East Bengal FC

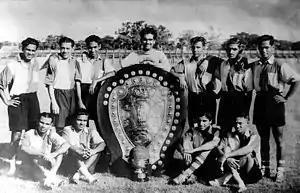
East Bengal players after winning 1949 IFA Shield

It took the club till 1942 to win their first IFA First Division title. East Bengal won their first IFA Shield in 1943. They then achieved the double in 1945 by winning both the Calcutta Football League (CFL) and IFA Shield. In 1948, East Bengal became the first team to defeat a foreign club on home soil. They won 2–0 against the visiting Chinese Olympic XI. East Bengal won their first treble in the 1949 season, by winning the Calcutta League, the IFA Shield and the Rovers Cup, becoming the first Indian club to do so. The club went on to win the 1949 Rovers Cup and the Durand Cup in 1951. That period saw the rise of the Pancha Pandavas. The five players, P. B. A. Saleh, Ahmed Khan, P. Venkatesh, Appa Rao, and K. P. Dhanaraj played together at the club from 1949 to 1953. The club also won its first DCM Trophy in 1950. The club also won three straight IFA Shields in 1949, 1950, and 1951. The English Football Association 1951–52 annual almanac adjudged East Bengal as the best club in Asia. On being recommended by the president of India, Rajendra Prasad, the club was invited by the Romania Youth Festival Committee in 1953 to participate in a football tournament. They also partook in a tour of the Soviet Union the same year. They were defeated by Soviet side by a margin of 13–1. Apart from football, East Bengal also won the Beighton Cup hockey tournament for the first time in 1957 and the Bengal Hockey Association league in 1960. Again the club won the Rovers Cup several times during this era—1962, 1967, 1969, 1972, 1973, 1975—as well as the Durand Cup in 1952, 1956, 1960, 1967, 1970, 1972 and 1978. The club also won its first Sait Nagjee football tournament and Bordoloi Trophy in 1968. The club stunned everyone by winning the 1970 IFA Shield against PAS Club of Iran by a score of 1–0, in front of 60,000 supporters at the Eden Gardens. Later, the club won the 1973 IFA Shield by defeating Pyongyang City SC of North Korea. In 1978, East Bengal won its first Federation Cup title. The club became joint winners in cricket with Mohun Bagan of Cricket Association of Bengal senior league and senior-division knockout tournament.